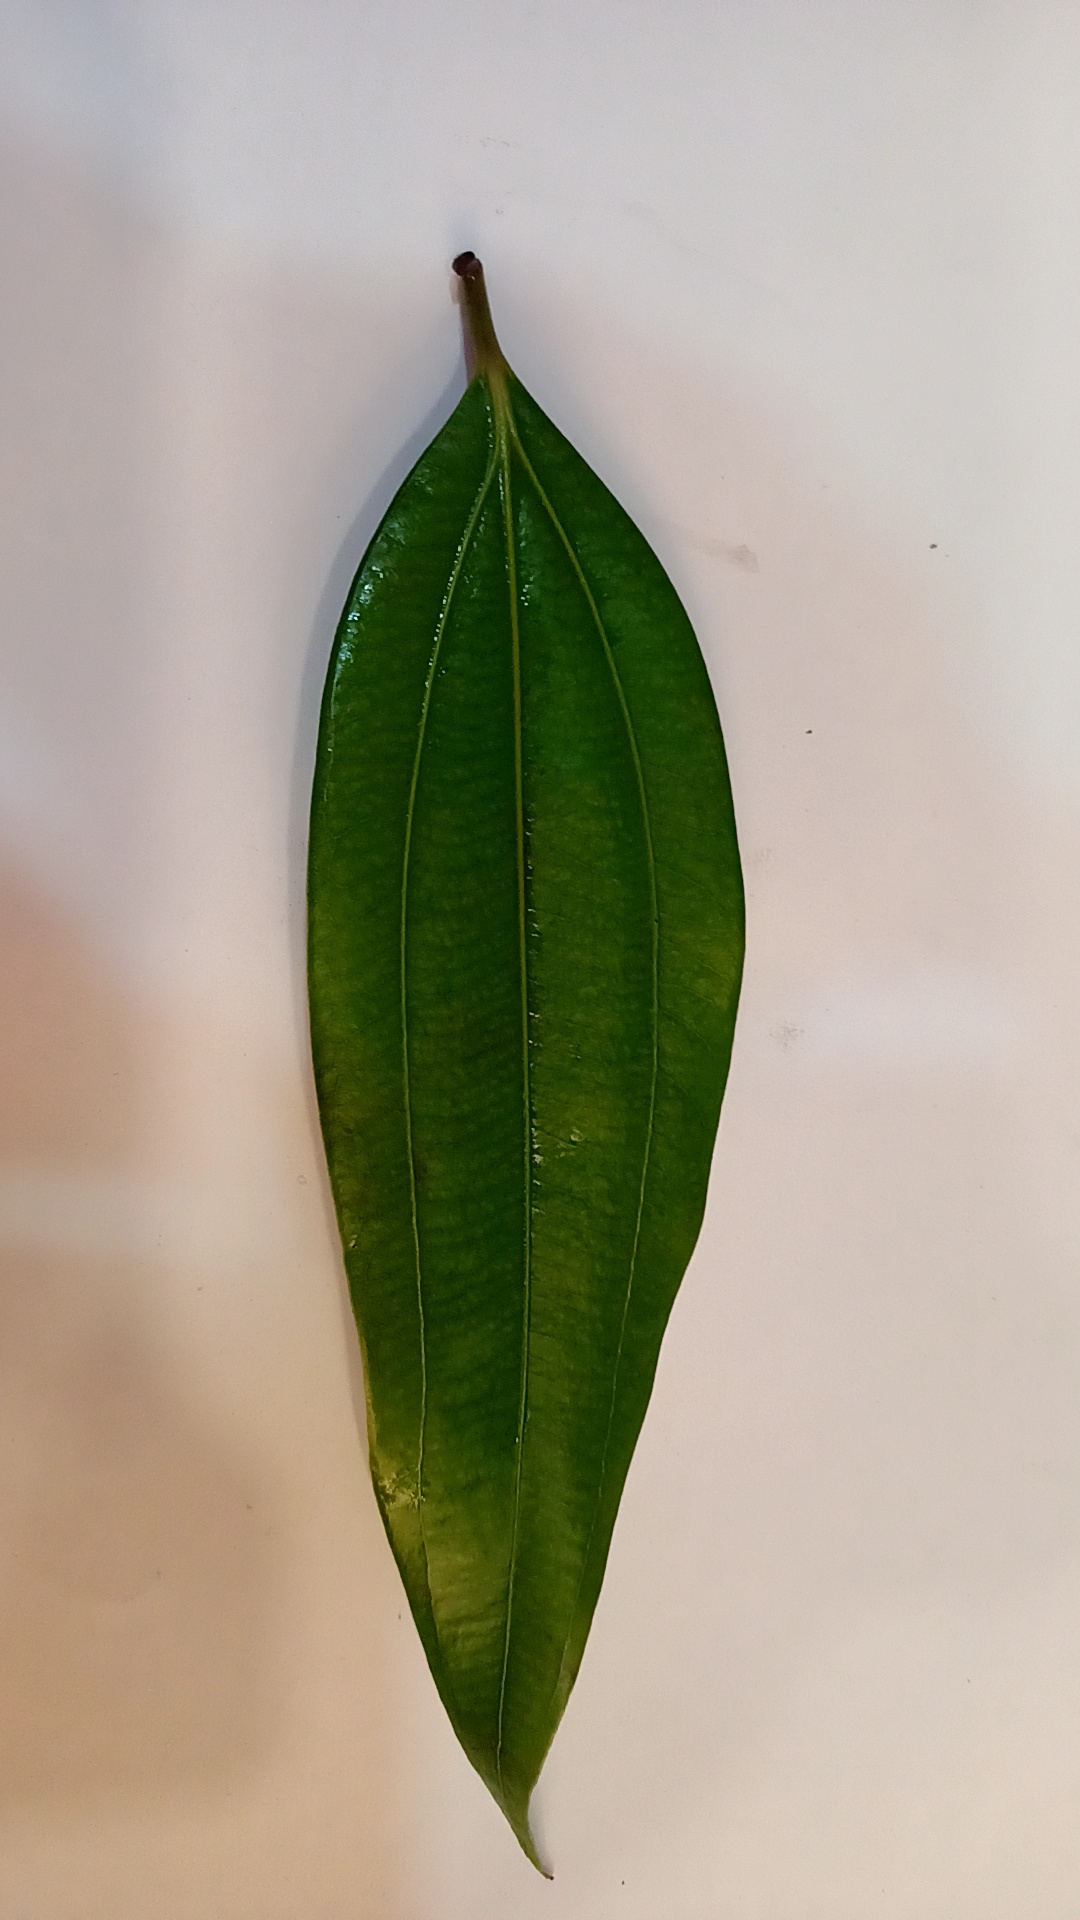
Label: Healthy